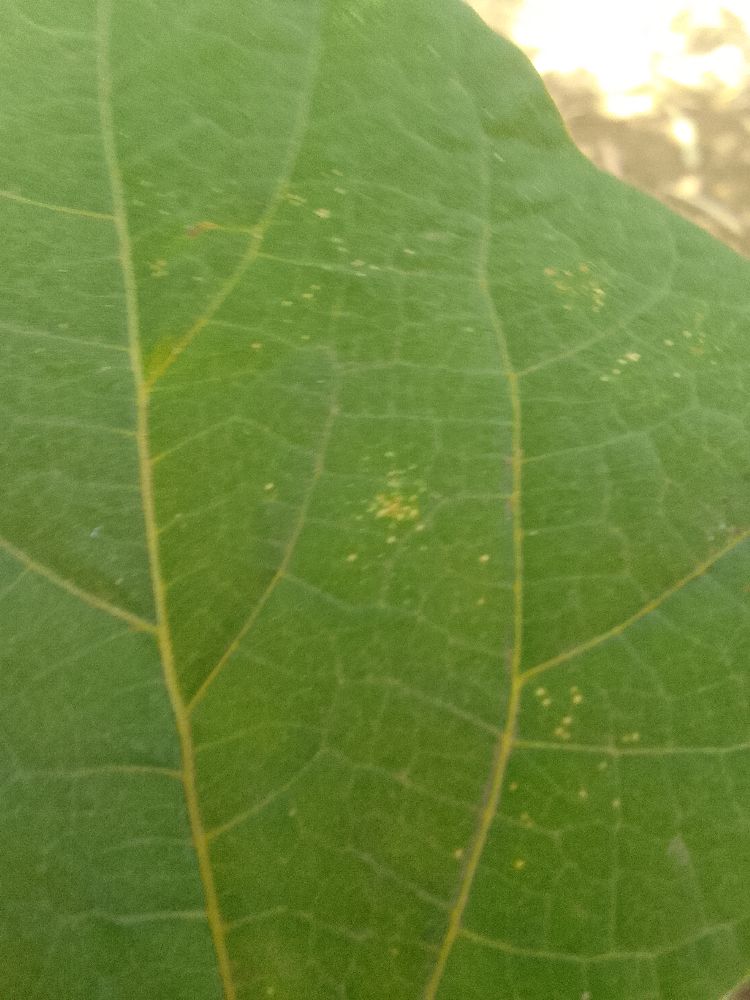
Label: healthy